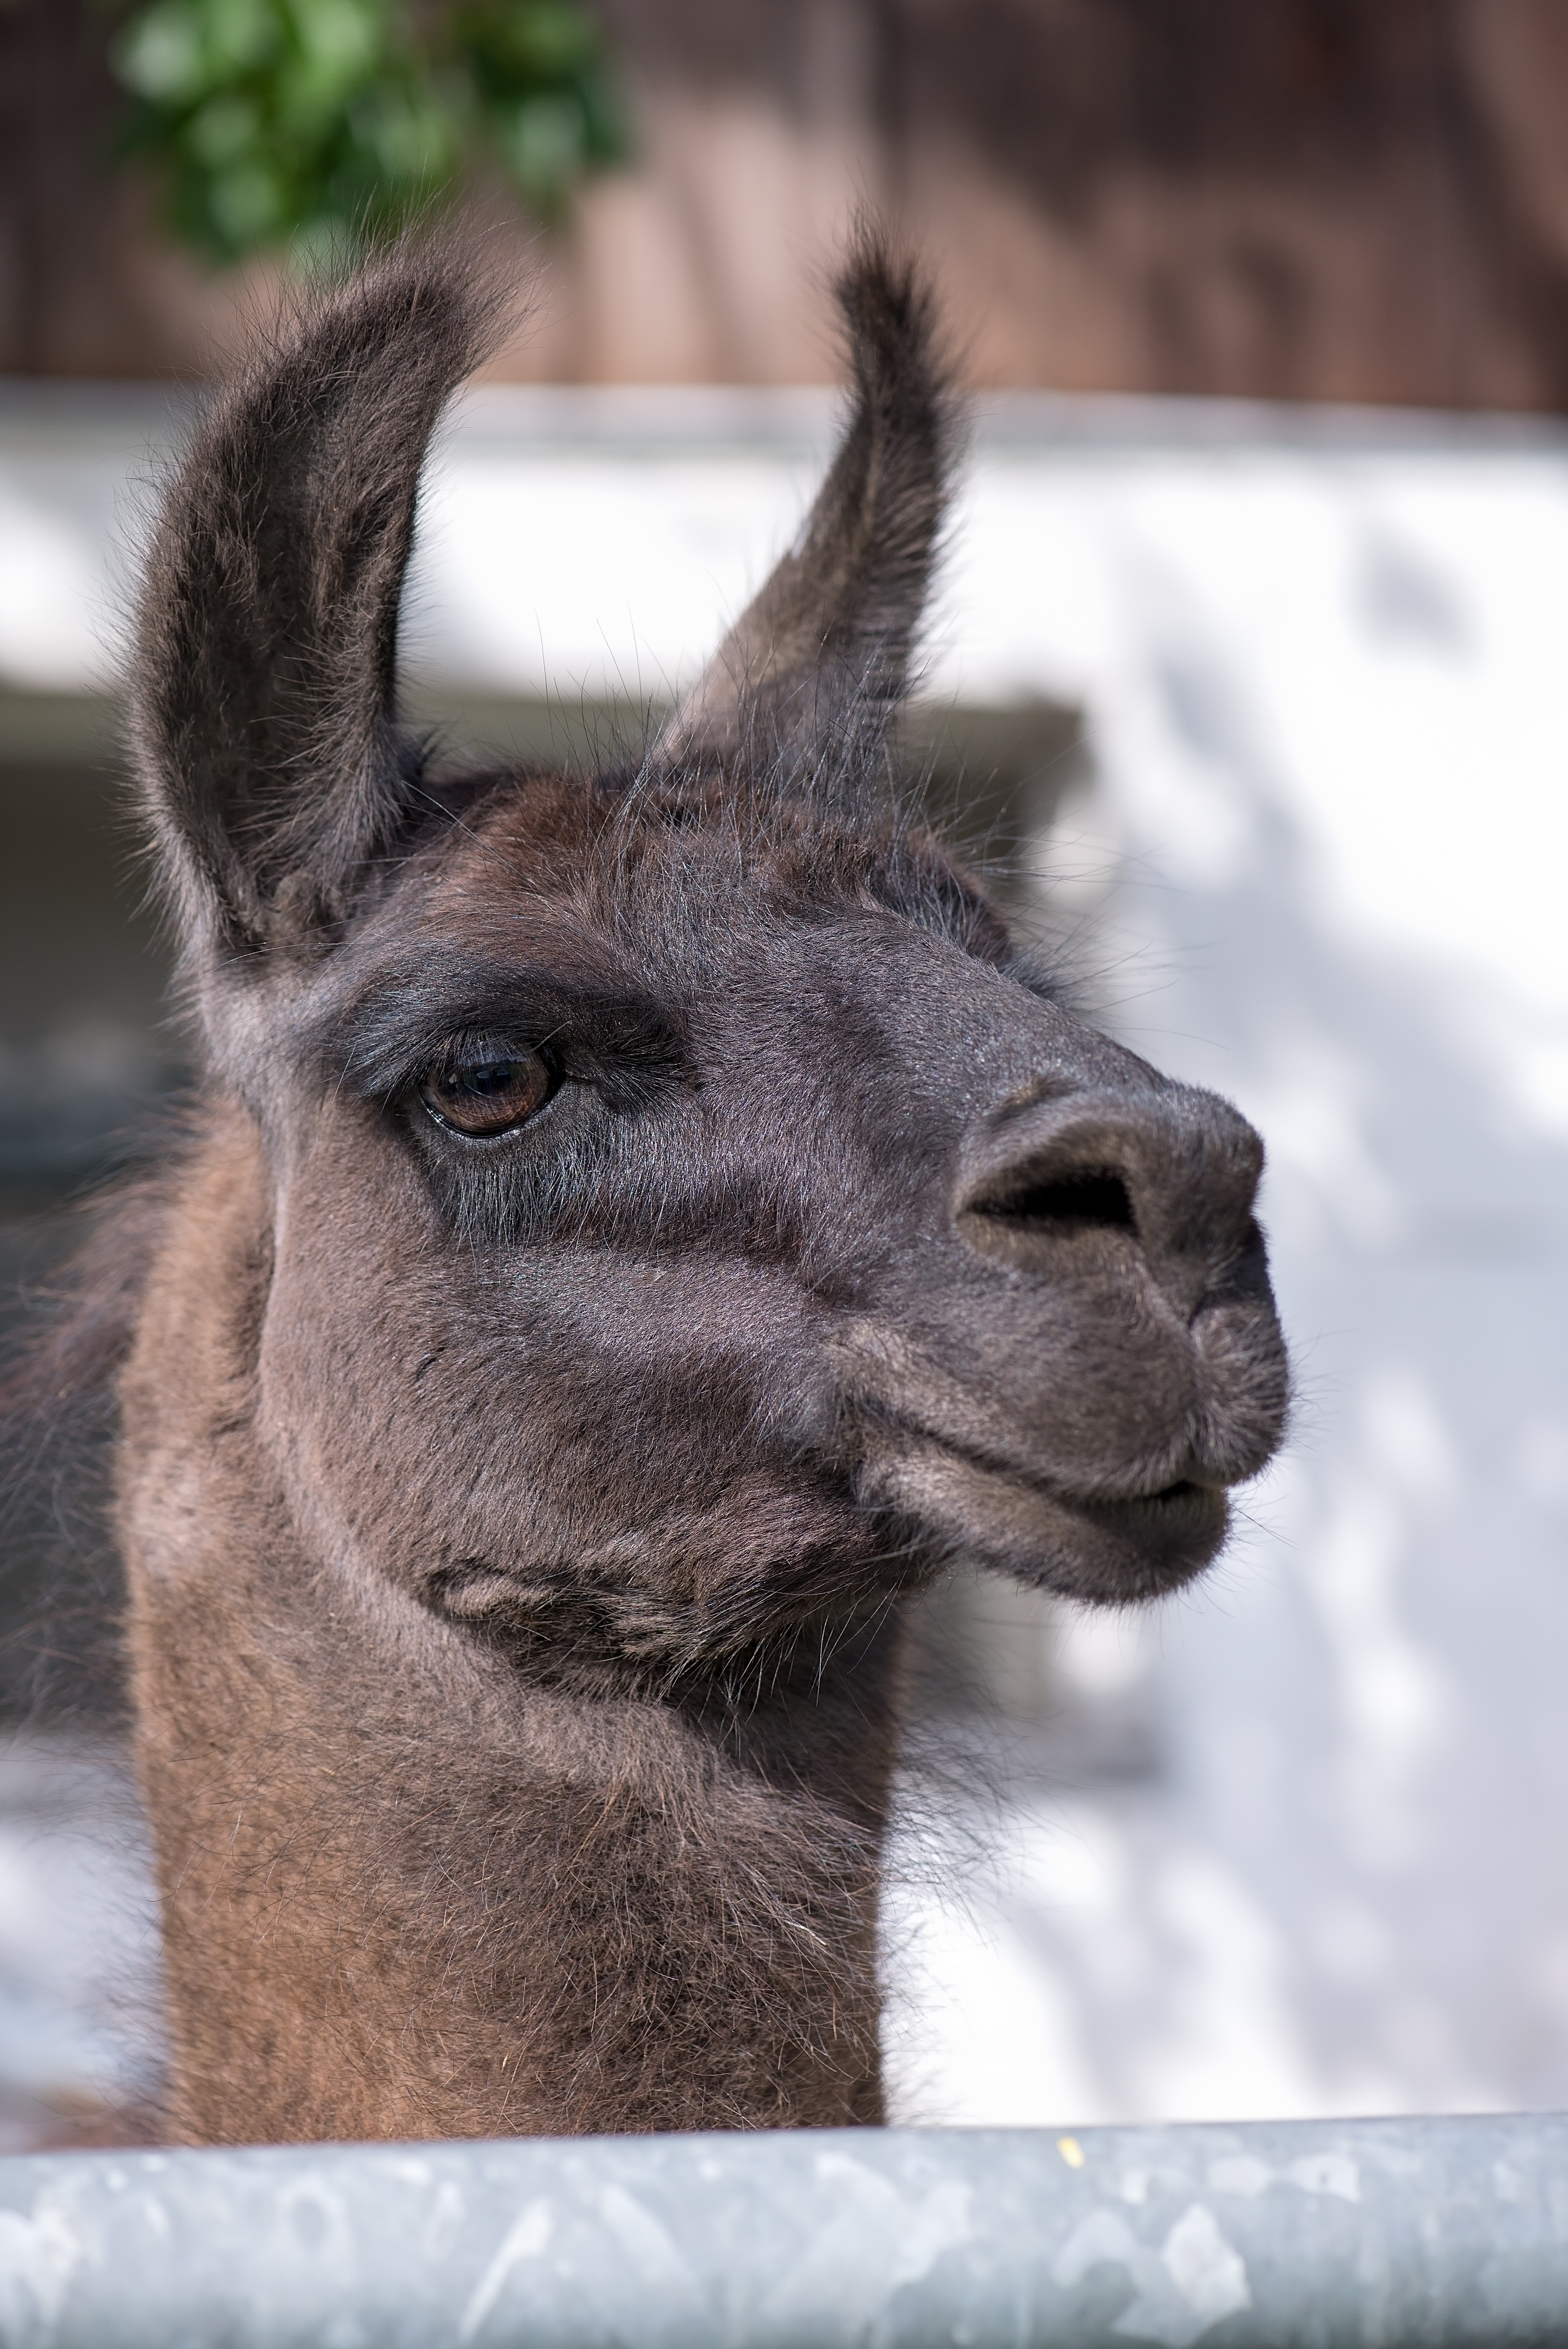
animal, wildlife, fur, brown, mammal, close, fauna, close up, llama, alpaca, ears, head, lama, vertebrate, curious, animal world, wildlife photography, animal portrait, animal head, camel like mammal, arabian camel